Ameen Sayani

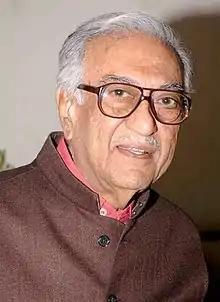
Sayani in 2012

Ameen Sayani (21 December 1932 – 20 February 2024) was an Indian radio announcer. He achieved fame and popularity across the Indian subcontinent when he presented his "Binaca Geetmala" programme of top hit songs from Hindi cinema over the airwaves of Radio Ceylon. He was one of the most imitated announcers. His style of addressing the audience with "Behno aur Bhaiyo " (meaning "sisters and brothers") as against the traditional "Bhaiyo aur Behno" is still treated as an announcement with a melodious touch. He had produced, compered (or provided voice-overs for) over 54,000 radio programmes and 19,000 spots/jingles since 1951.